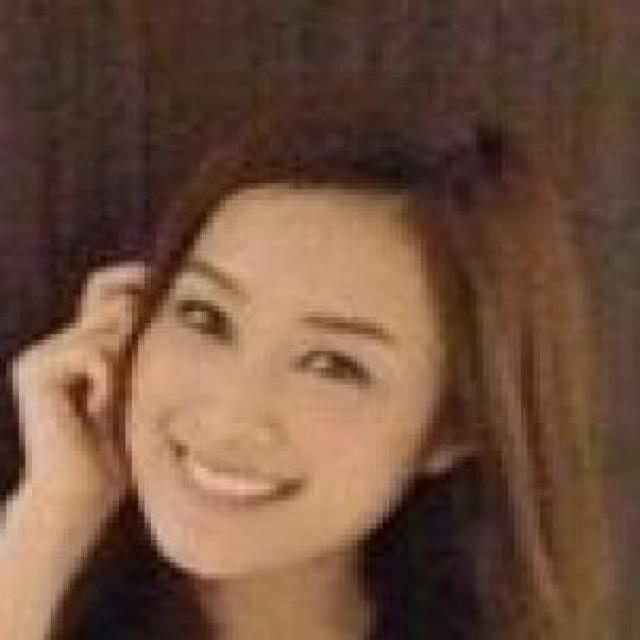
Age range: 21-44